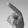
ASL letter: P